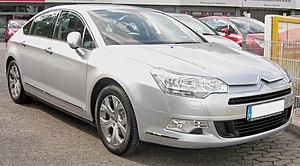
Le marché automobile français des voitures particulières en 2008 s'est établi à 2 050 289 unités vendues, soit une baisse de 0,7 % par rapport à 2007.